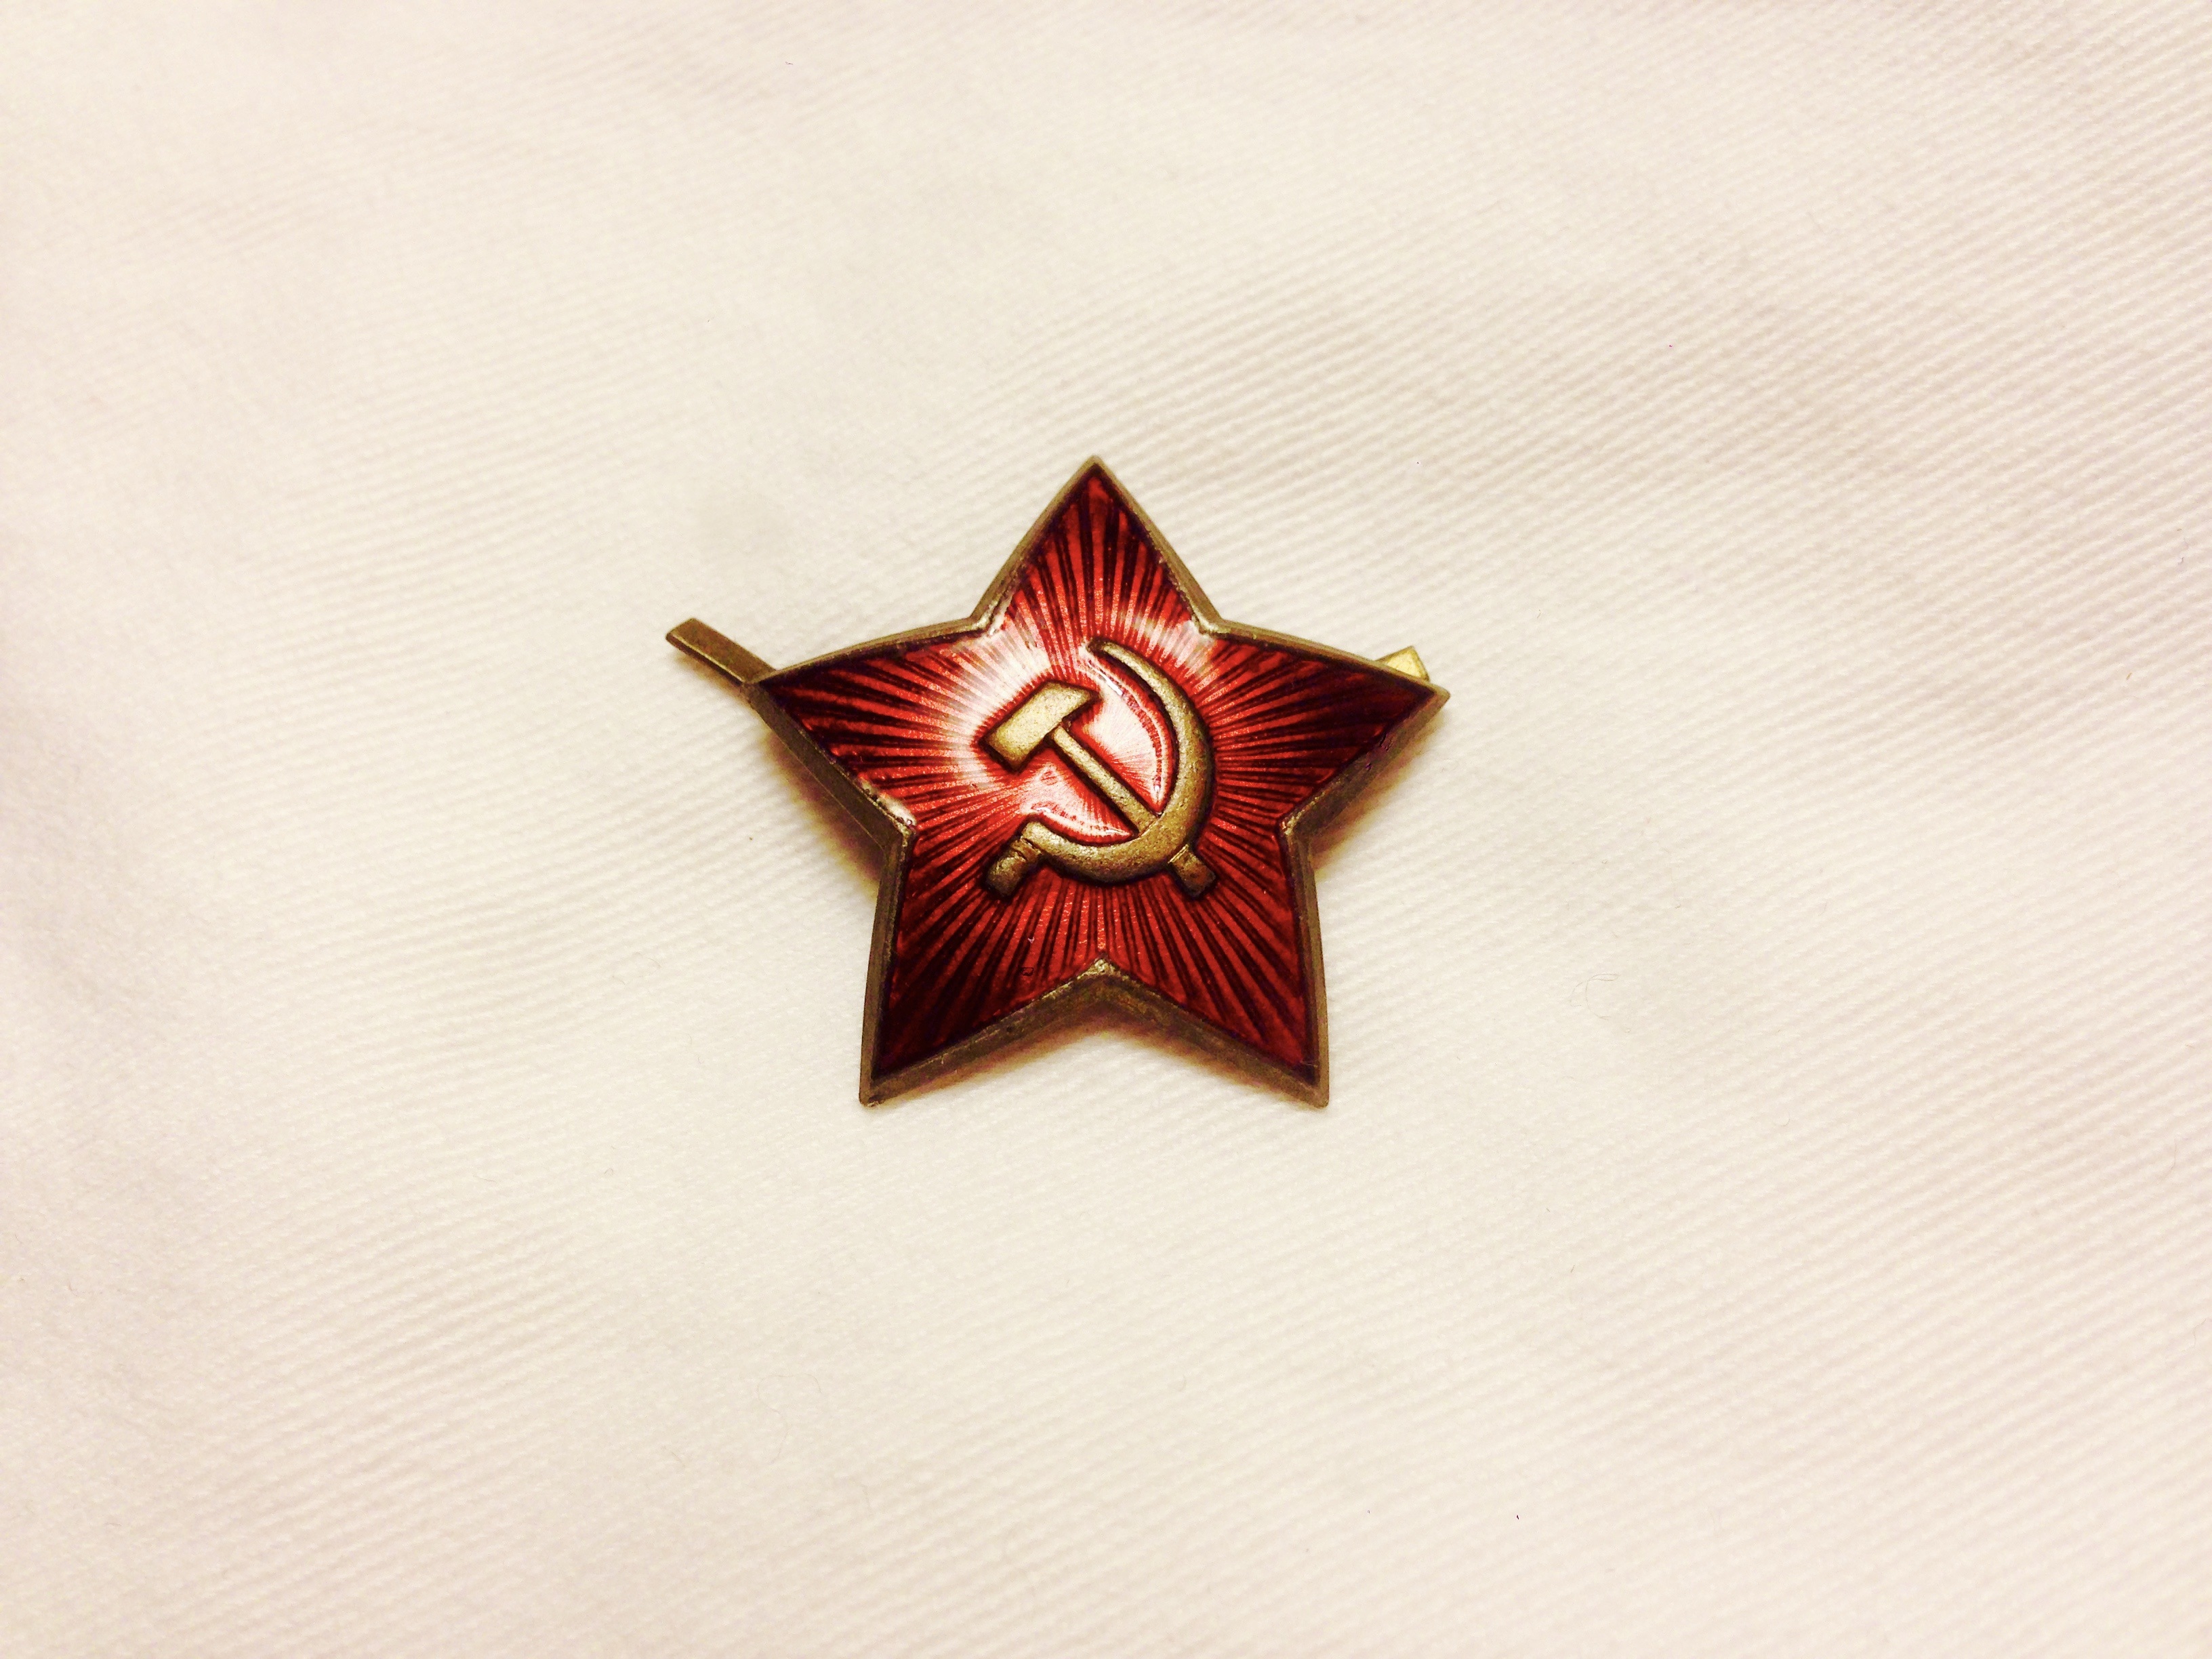
army, red, two, pink, world, jewellery, war, pin, history, communism, russia, badge, antiques, soviet, union, militaria, fashion accessory